Lydston Hornsted

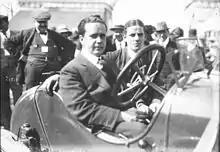
Hornsted in his Calthorpe at the 1912 French Grand Prix at Dieppe.

(1883–1957), was the first British holder of the World Land speed record, which he achieved on 24 June 1914 with an official speed of 124 miles per hour at the Brooklands motor racing circuit. His record stood for almost eight years until 17 May, 1922.